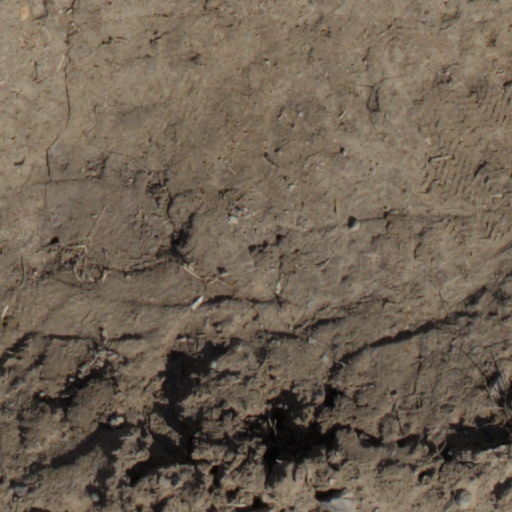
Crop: wheat